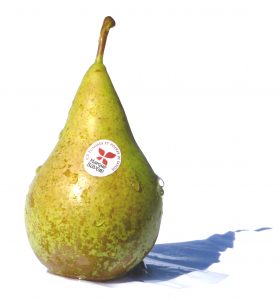
Label: Pear